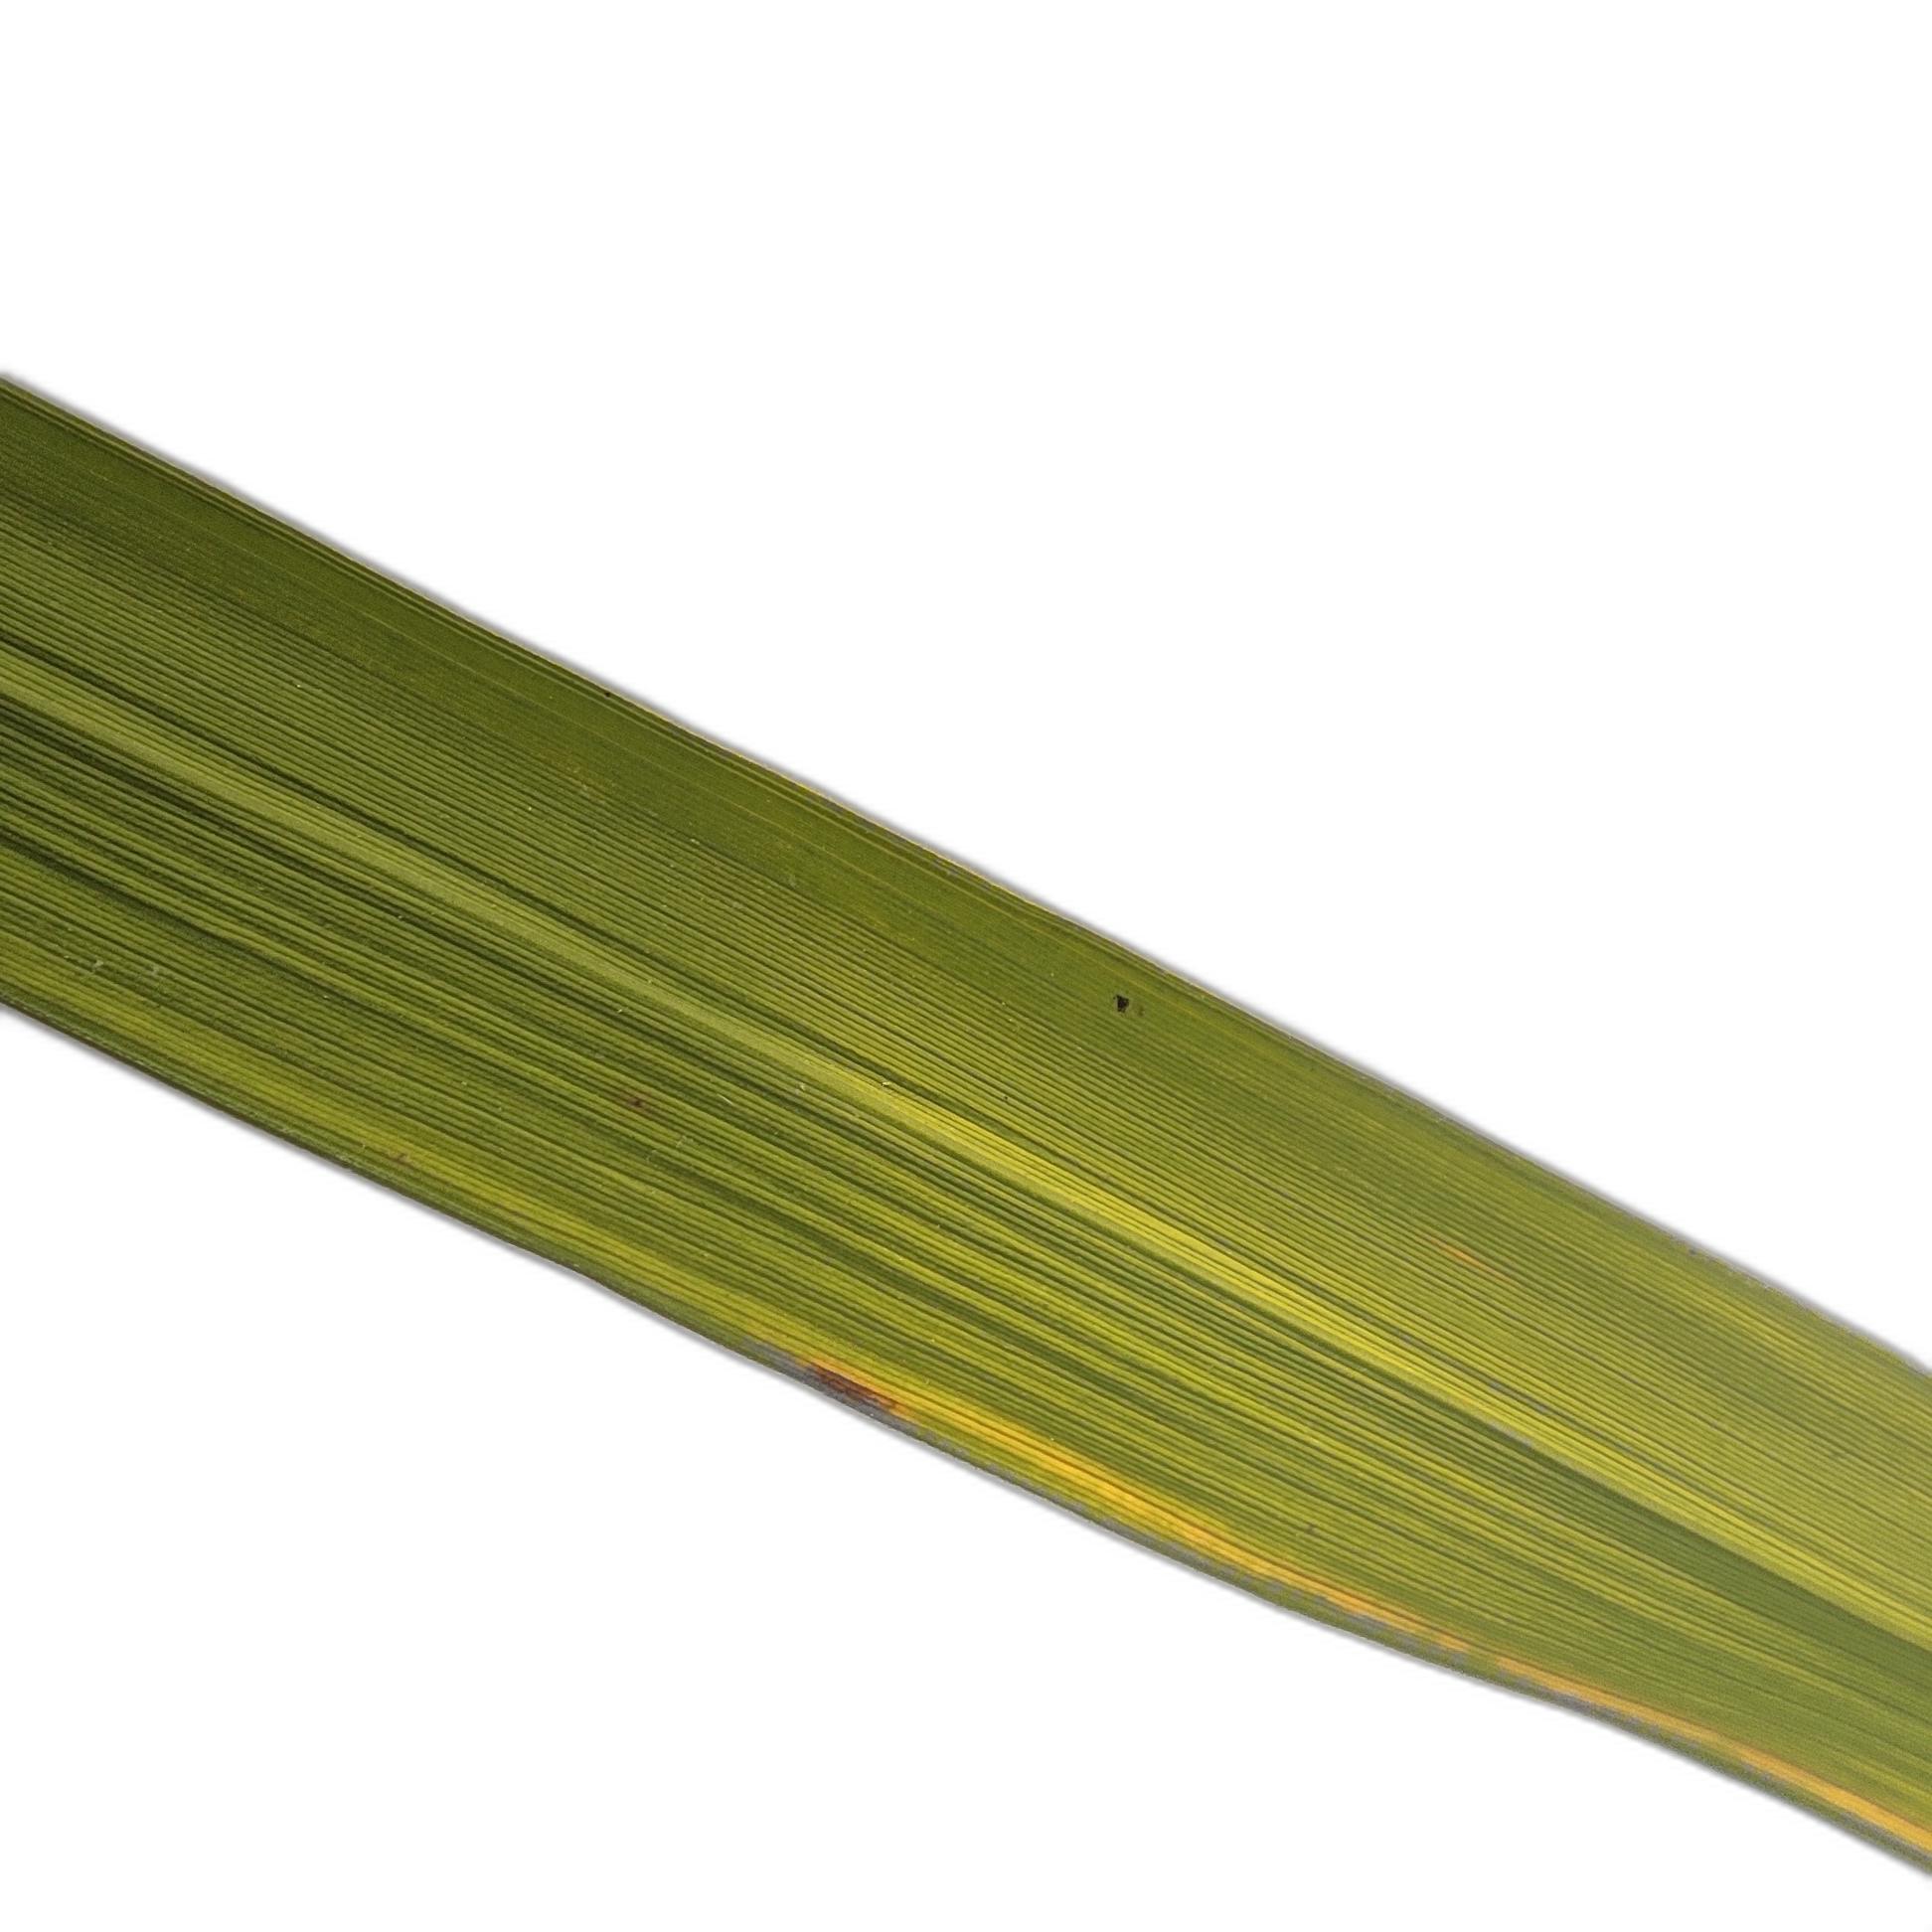
Label: Rice Tungro